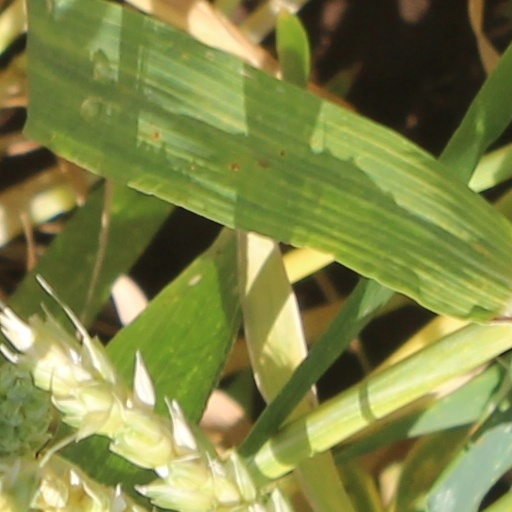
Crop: wheat